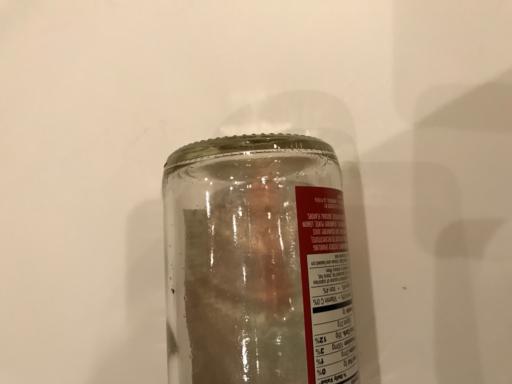
Waste category: glass